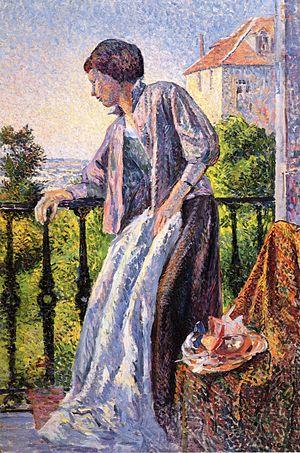
Maximilien Luce, né le 13 mars 1858 et mort le 6 février 1941 à Paris, est un peintre français. Militant libertaire, il produit de nombreuses illustrations engagées politiquement. Il est également graveur, portraitiste et affichiste.